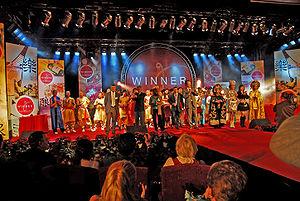
Les Gourmand Awards récompensent chaque année les meilleurs livres de cuisine et du vin. Ils ont été fondés en 1995 par Édouard Cointreau.